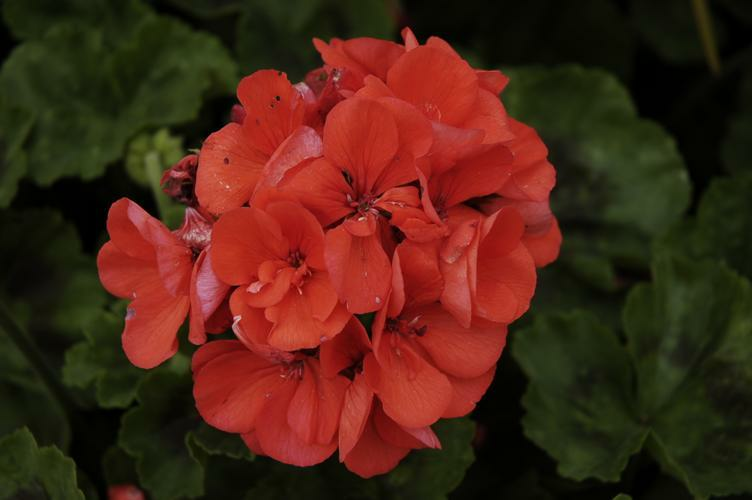
Flower: geranium